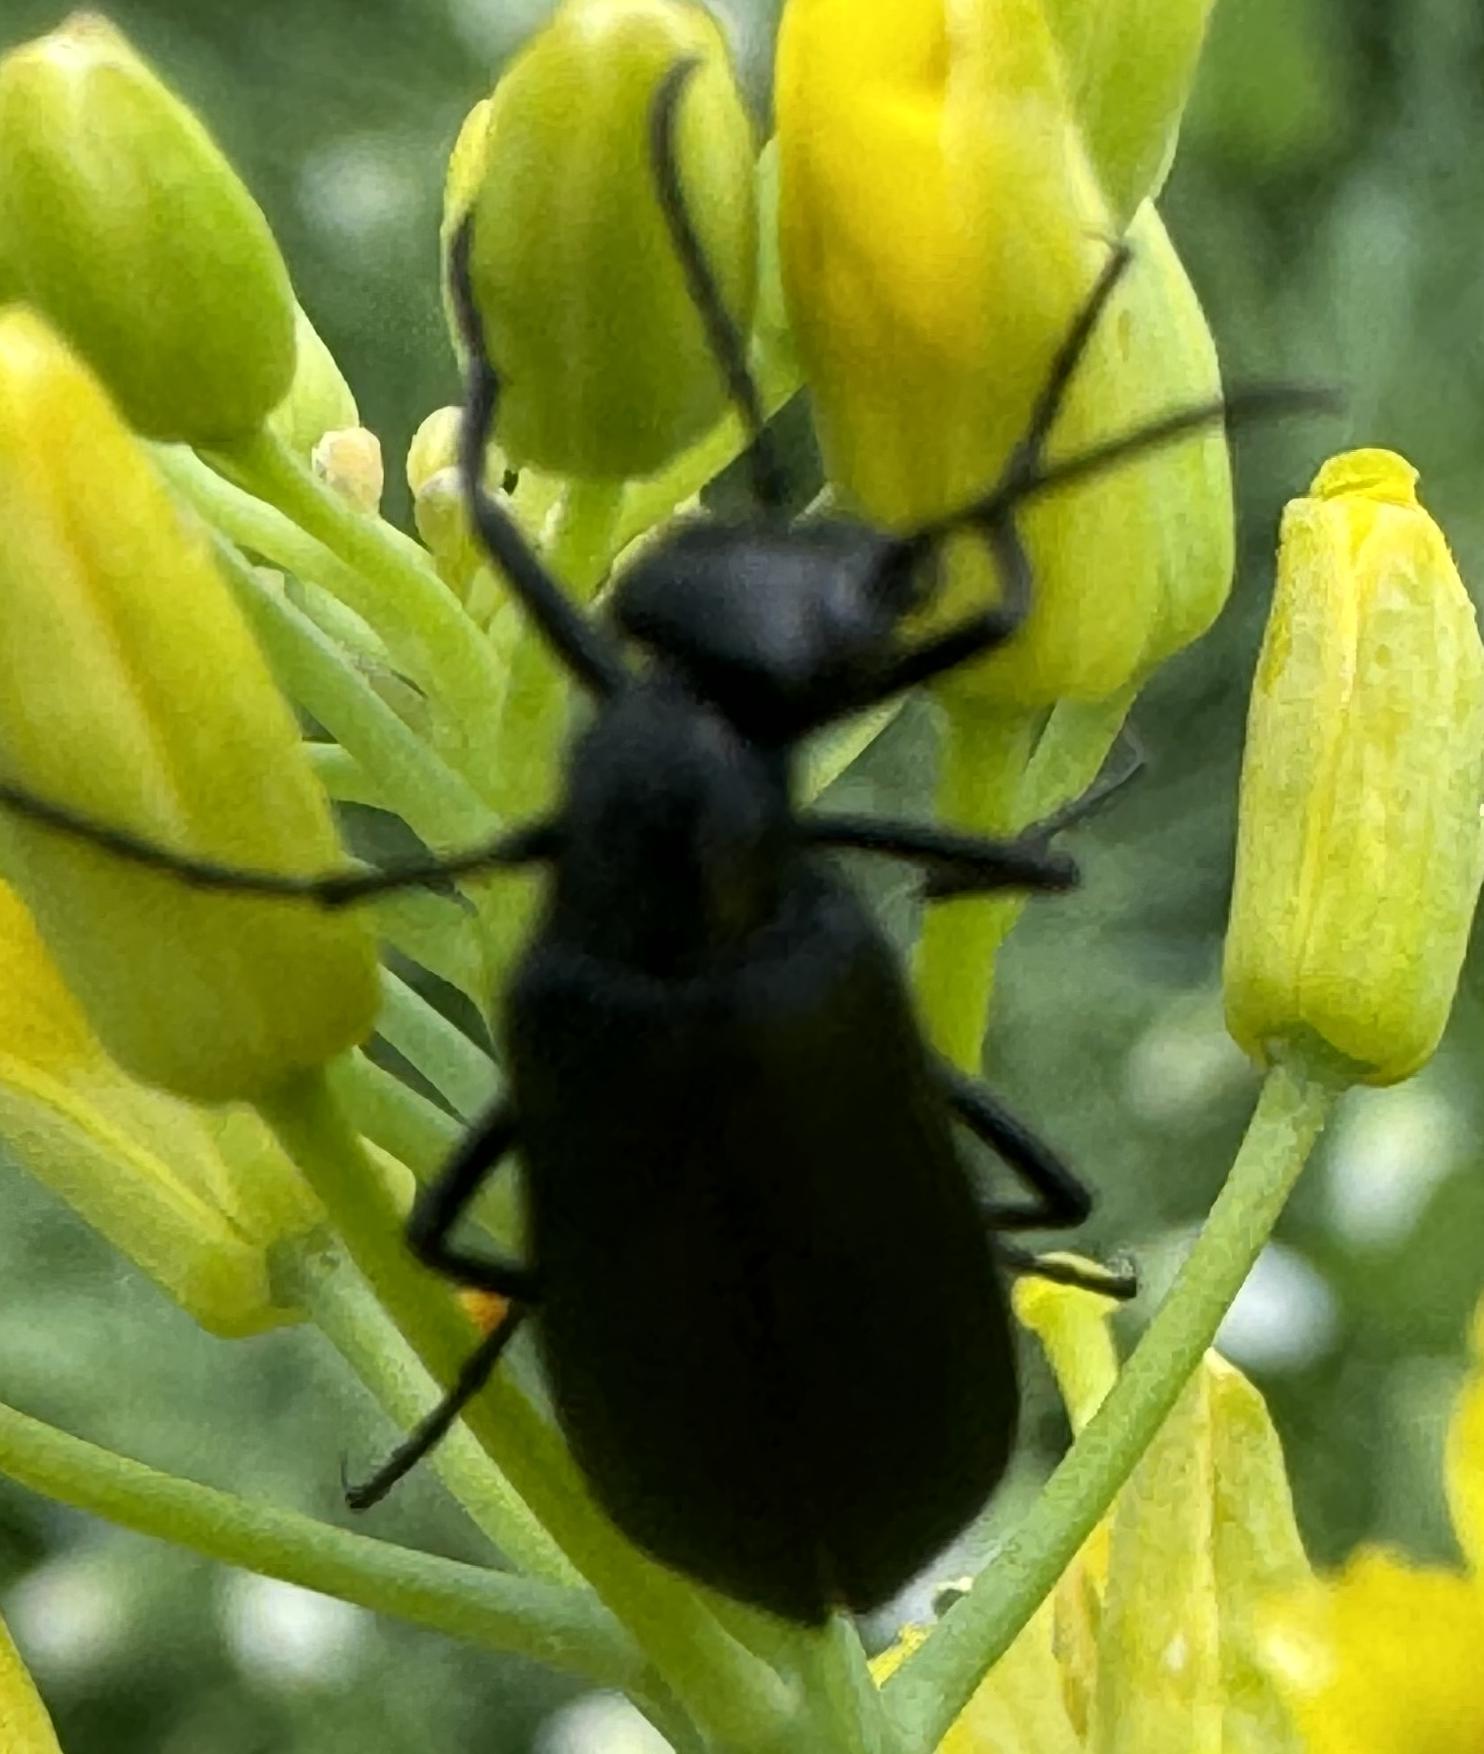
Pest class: occasional_pest